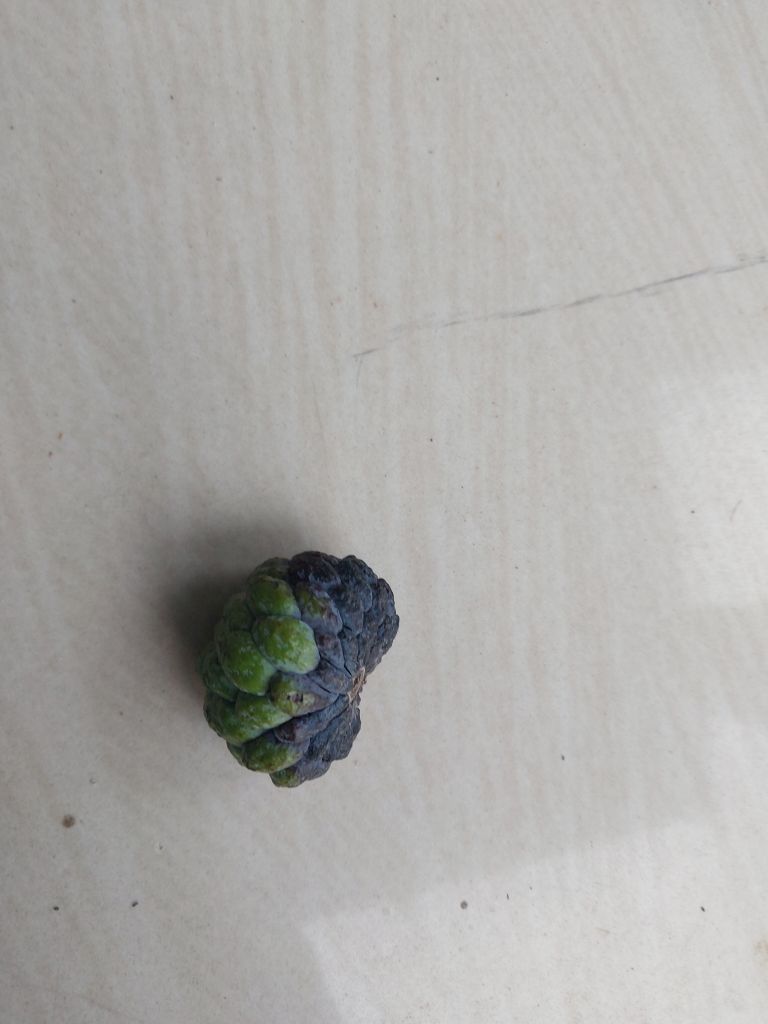
Disease label: Blank Canker